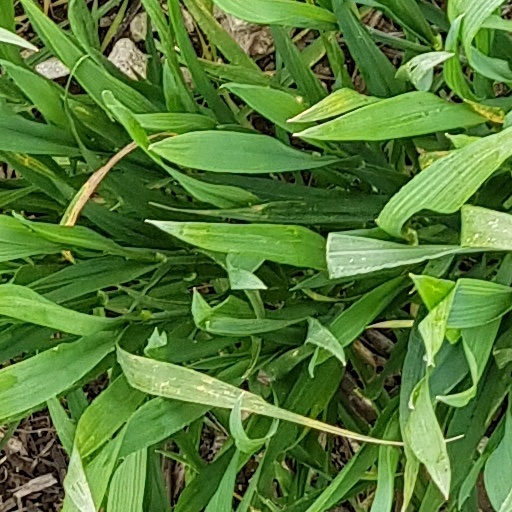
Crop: wheat